Palazzo di Spagna

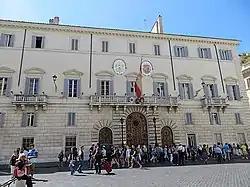

The Palazzo di Spagna (Palace of Spain); also known as the Monaldeschi Palace, is a Baroque historic Italian Baroque-style palace in the Piazza di Spagna (Spanish Square) that was previously owned by the Monaldeschi family. It has housed the Embassy of Spain to the Holy See since 1647, and is owned by the Spanish state.